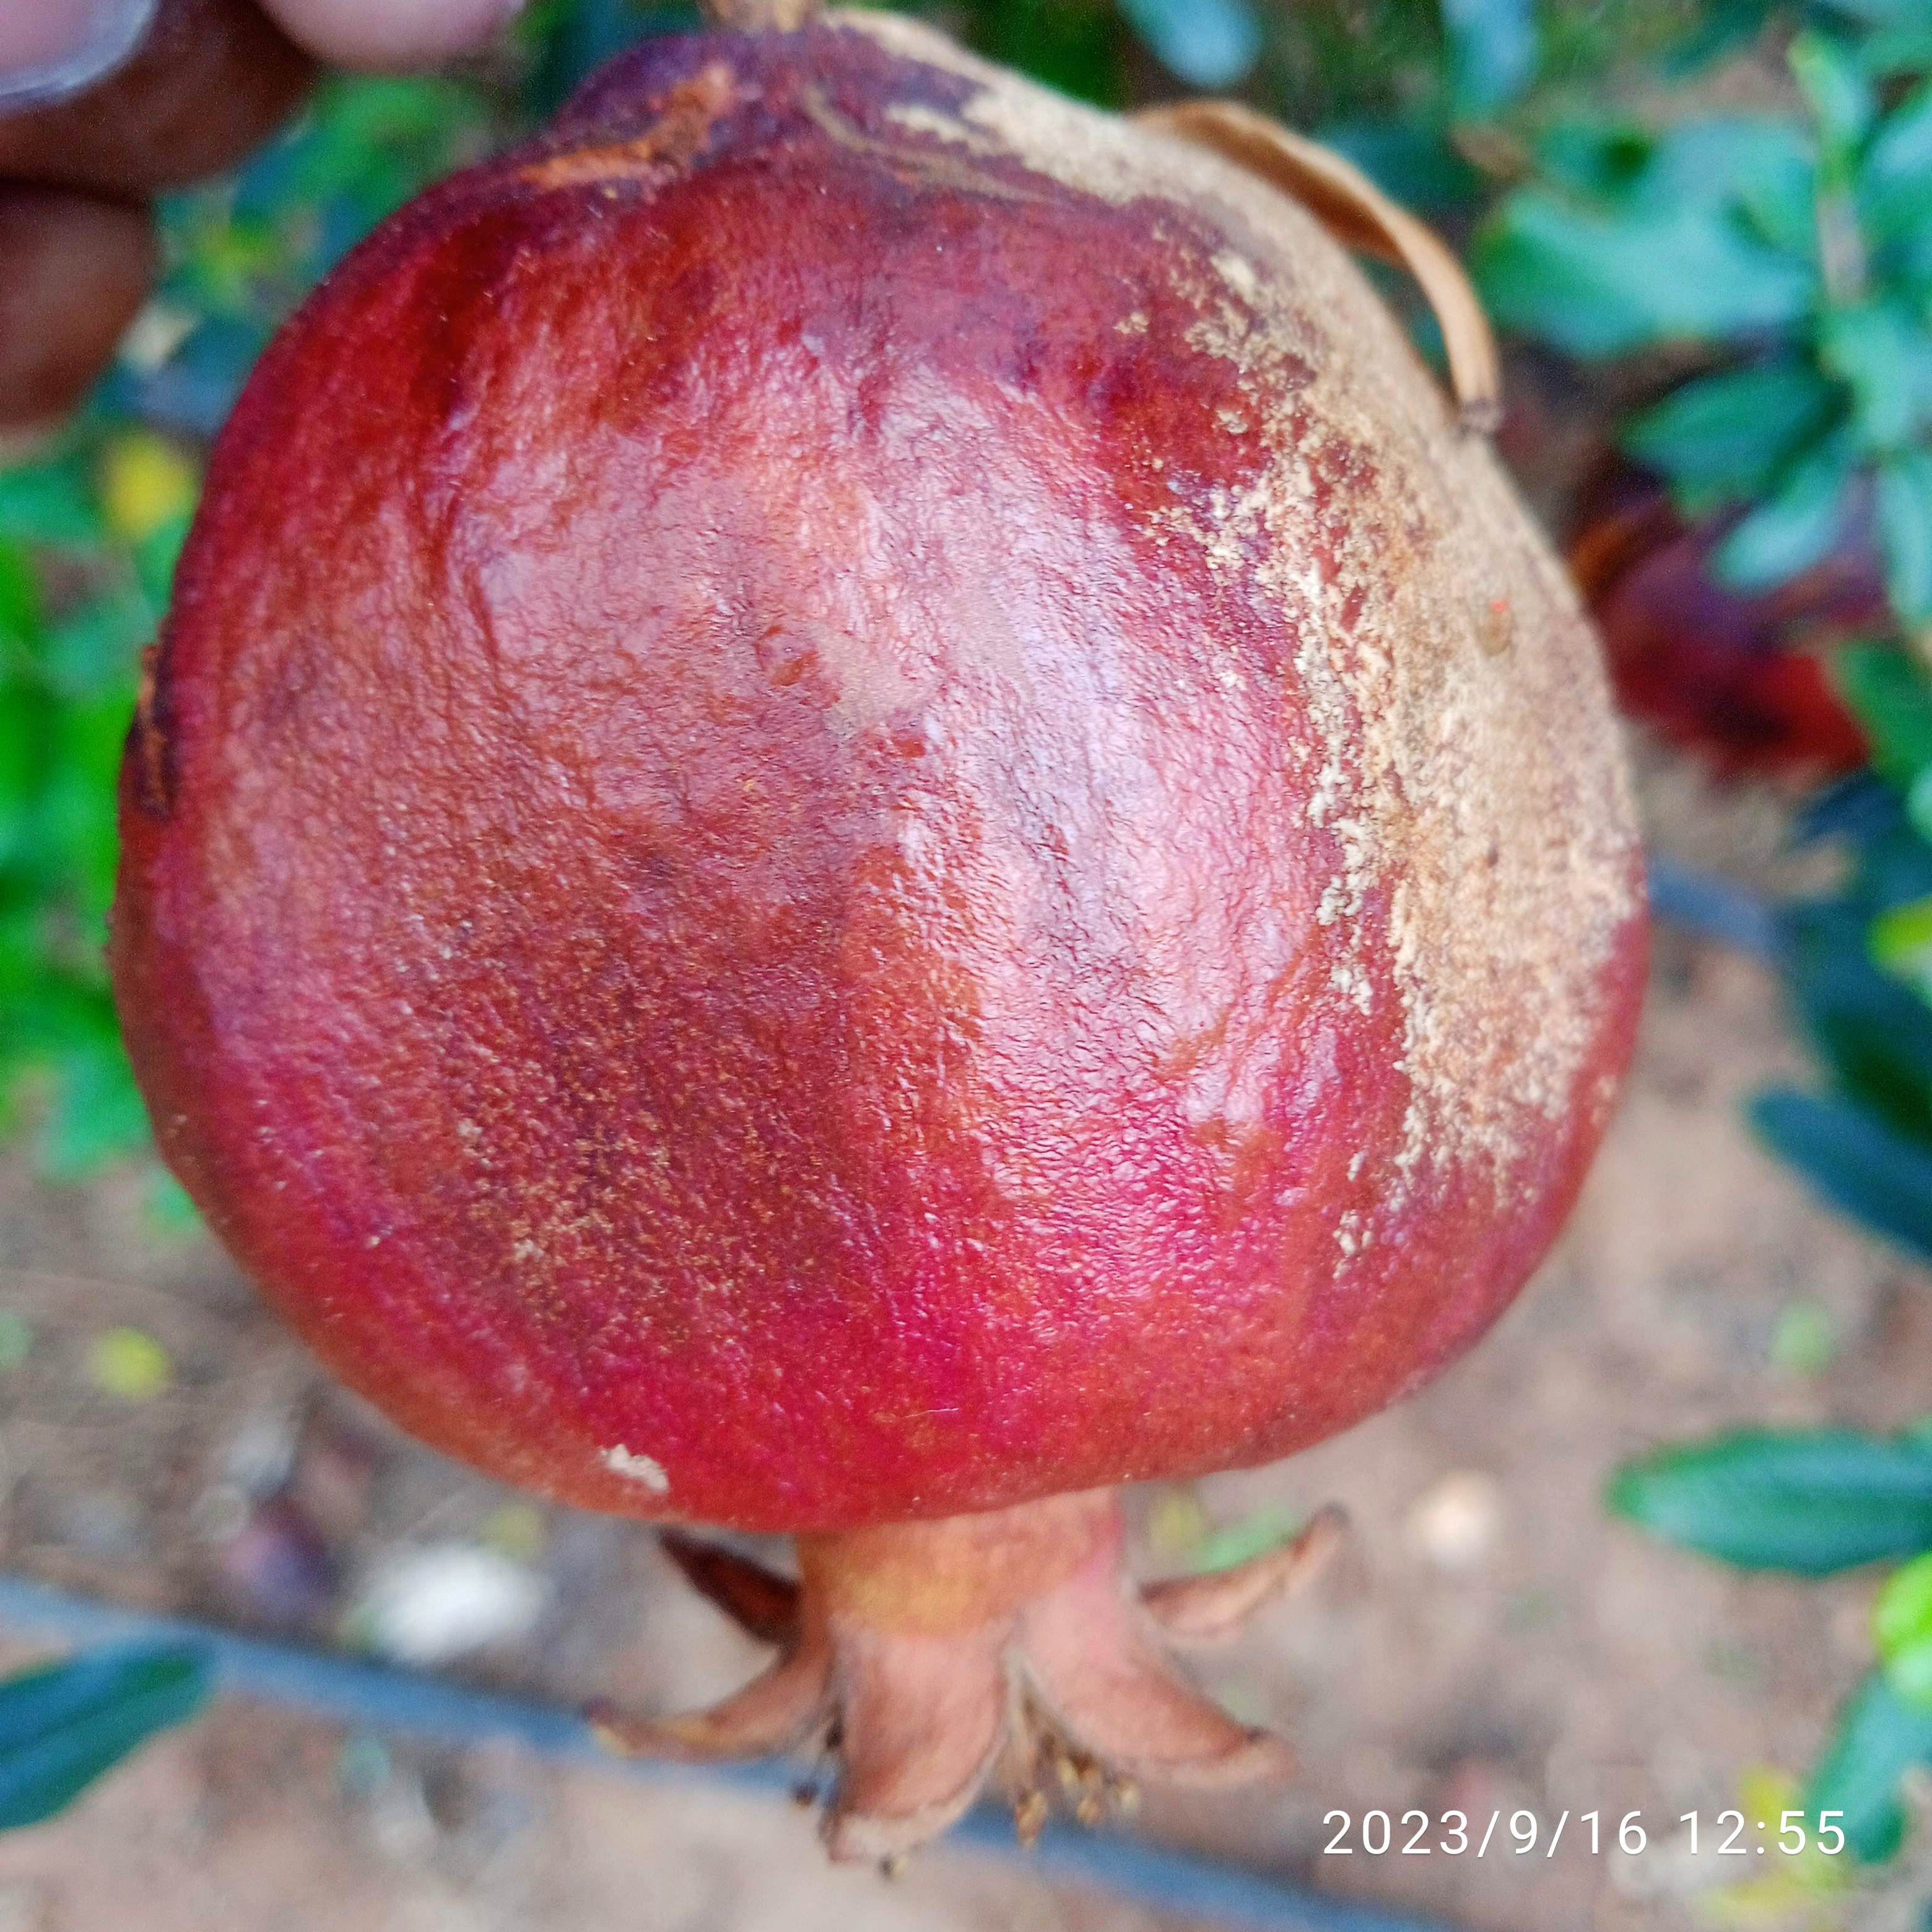
Label: Alternaria